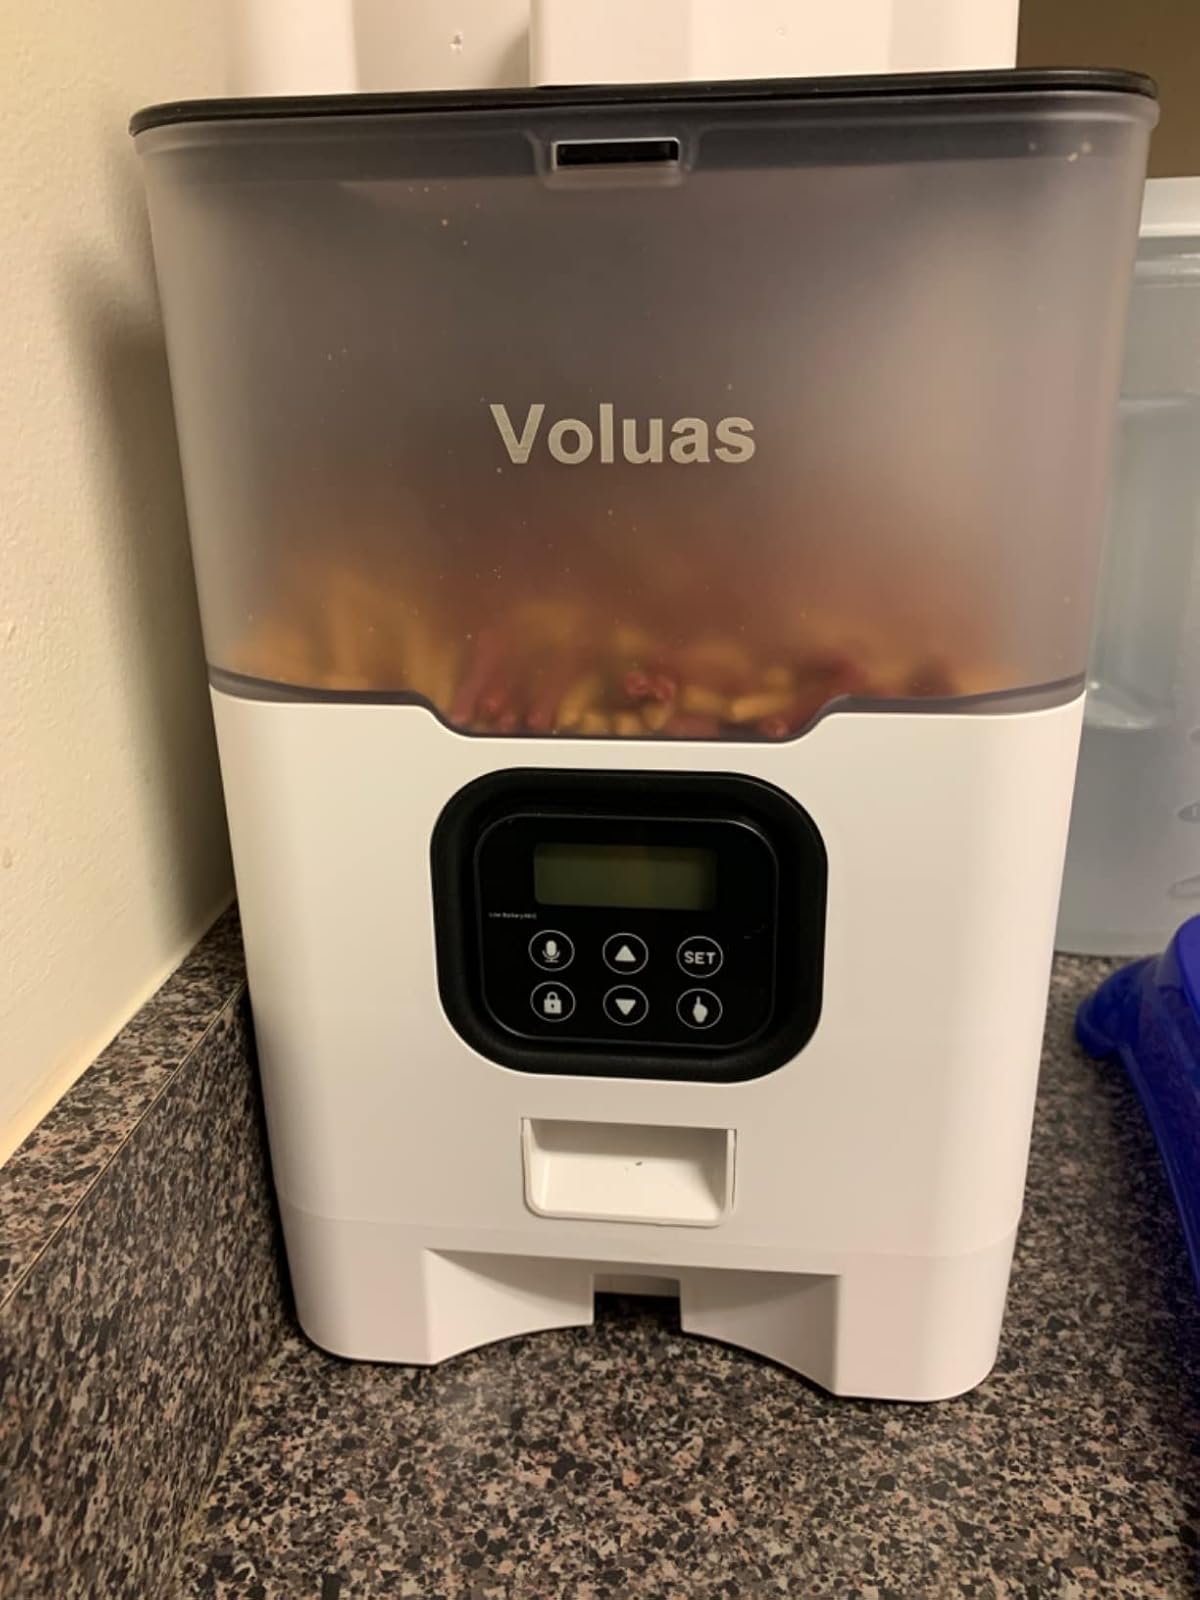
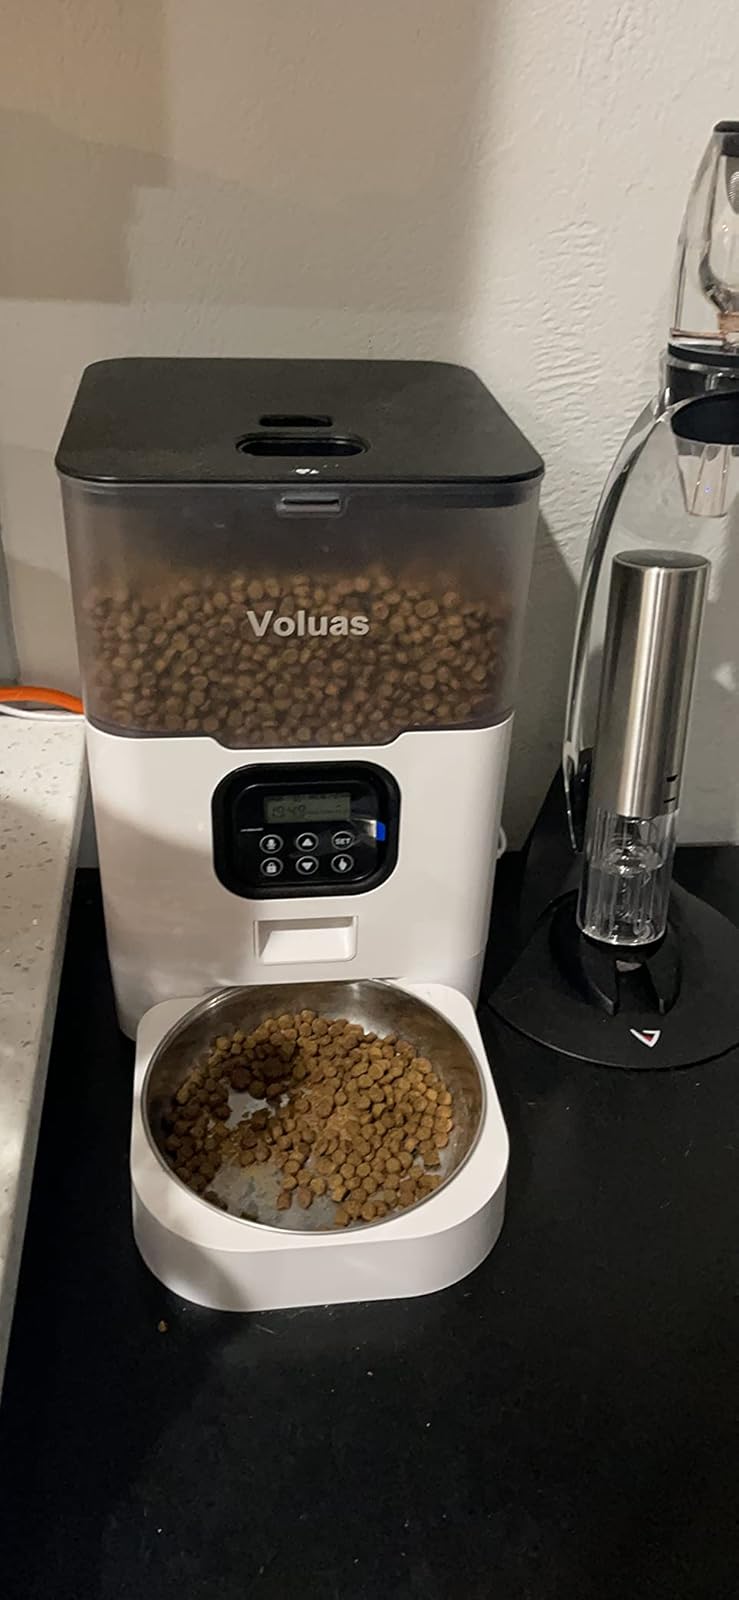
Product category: items_feeder
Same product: yes